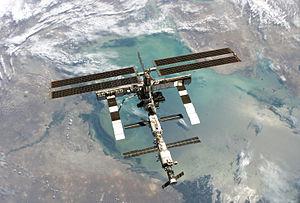
La station ISS vue de la navette Discovery en Aout 2005. Description originale: ""Avec les couleurs de la terre en arriere-plan, cette vue de la Station Spatiale Internationale (ISS) a été prise depuis la navette Discovery durant la phase retour de la mission STS-114, après la séparation des deux vaisseaux."" Retouches: Luminosité, contraste, et sauvegarde sous format JPEG (85%) Română: Fotografie a ISS făcută de pe naveta Discovery în august 2005. Descrierea originală: „Având în fundal un Pământ multicolor, această vedere în întregime a Staţiei Spaţiale Internaţionale a fost capturată de pe naveta Discovery în timpul misiunii STS-114 Return to Flight, imediat după decuplarea celor două aparate de zbor.” Pe fundal, se vede nordul Mării Caspice
L’exploration de l’espace, parfois appelée conquête de l’espace consiste en l'exploration physique de l'espace, c'est-à-dire de tous les objets extérieurs à la Terre. L’exploration du système solaire en constitue la première étape, un des événements majeurs de la seconde partie du XXᵉ siècle sur le plan scientifique, mais aussi de façon plus large pour nos sociétés, par l'expansion prodigieuse de cette nouvelle frontière. Une colonisation de l'espace pourrait en effet apparaître comme l'aboutissement à très long terme.
La Terre est la troisième planète par ordre d'éloignement au Soleil et la cinquième plus grande aussi bien par la masse que le diamètre du Système solaire. Par ailleurs, elle est le seul objet céleste connu pour abriter la vie. Elle orbite autour du Soleil en 365,256 jours solaires — une année sidérale — et réalise une rotation sur elle-même relativement au Soleil en 23 h 56 min 4 s — un jour sidéral — soit un peu moins que son jour solaire de 24 h du fait de ce déplacement autour du Soleil. L'axe de rotation de la Terre possède une inclinaison de 23°, ce qui cause l'apparition des saisons.